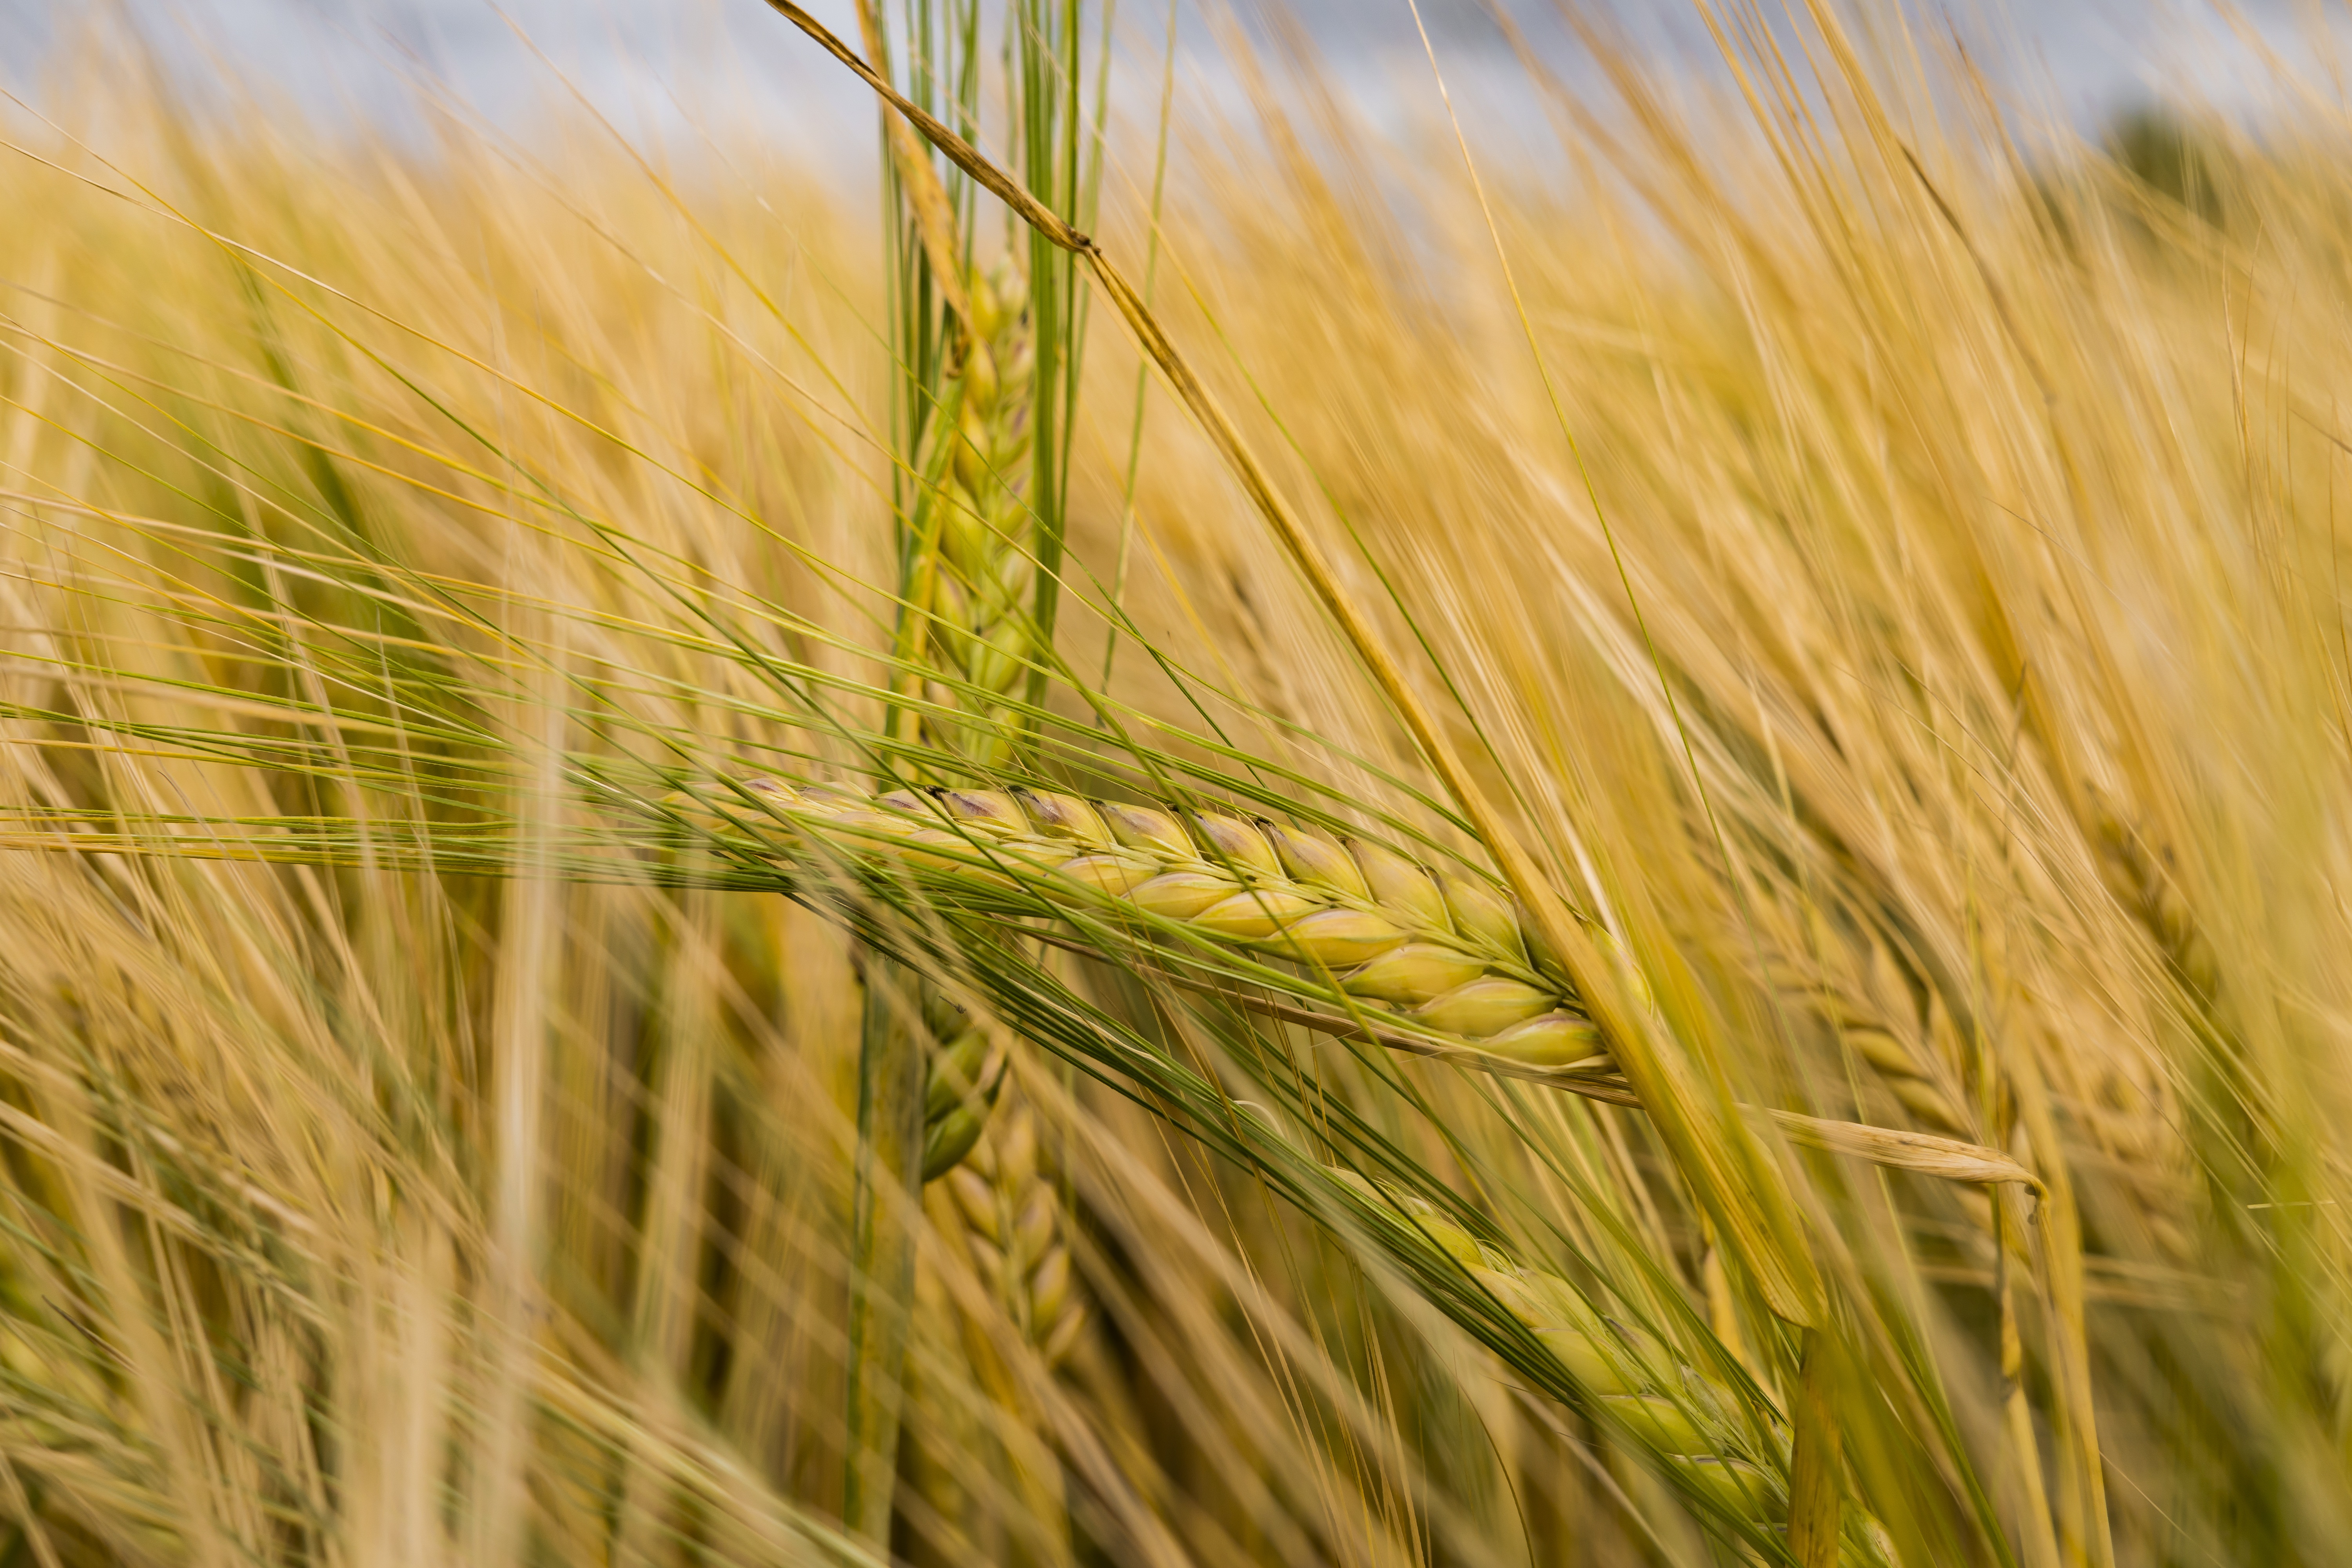
food grain, triticale, barley, wheat, rye, cereal, hordeum, grain, crop, field, grass family, close up, grass, emmer, commodity, agriculture, cereal germ, einkorn wheat, durum, dinkel wheat, sky, poales, avena, plant stem